Winter sports

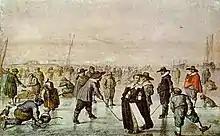
Skating in the 17th century

Snow and ice during the winter time has enabled sliding as a means of transportation, using sledges, skis and skates. This also led to different pastimes and sports being developed in the winter season as compared to other times of the year. Naturally, winter sports are more popular in countries with longer winter seasons.